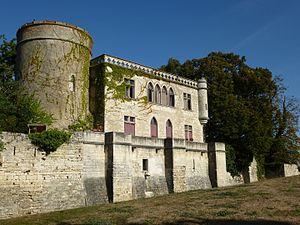
ancienne abbaye bénédictine